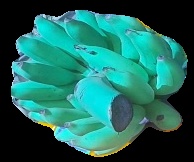
Variety: elakki-bale
Grade: grade2